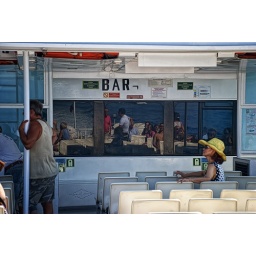
Woman in a yellow hat